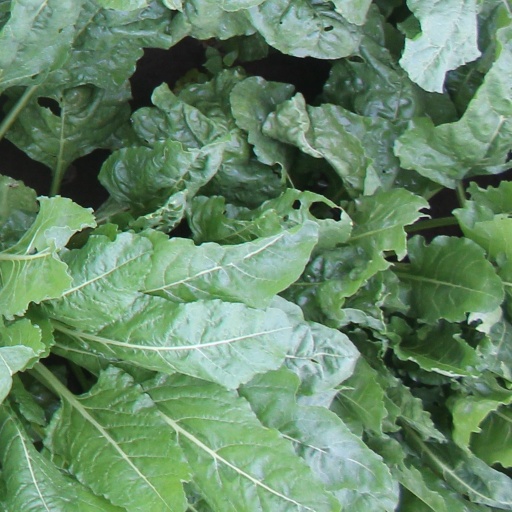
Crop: sugar beet